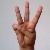
The image shows a hand gesture representing the letter 'W' in Indian Sign Language.